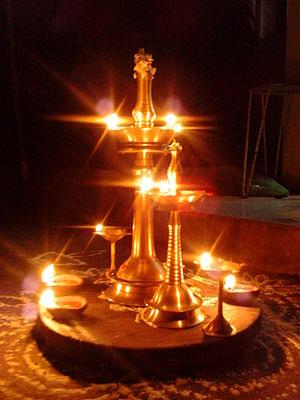
Les Pléiades, ou amas M45, sont un amas ouvert d'étoiles qui s'observe depuis les deux hémisphères, dans la constellation du Taureau.